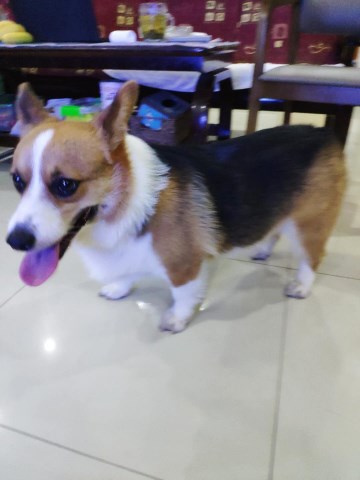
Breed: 2909-n000116-Cardigan